Suicide attack

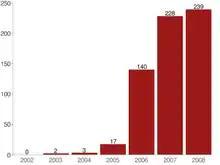
Afghanistan suicide bomb attacks, including non-detonated, 2002–2008.

In Israel, acts of self sacrifice in battle are referred to by quoting Samson's words, , from Judges 16:30 (Biblical ). The same biblical quote is used in both praise and criticism of this approach to warfare. Prior to Israel, the story of Samson's suicide was used by two of the anti-British pre-state militant groups to refer to premeditated plans. One leader claimed that two militants who blew themselves up had not committed suicide, as such, due to allegedly mitigating circumstances. Their modern critics claim the situation itself was largely self inflicted.